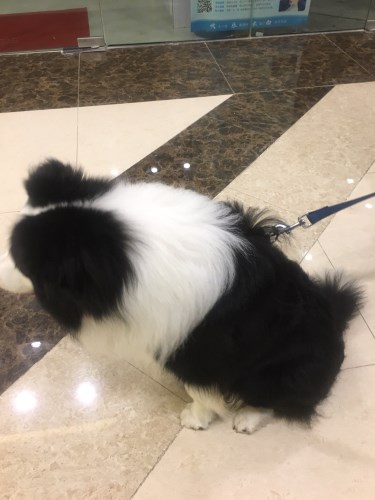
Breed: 2594-n000109-Border_collie